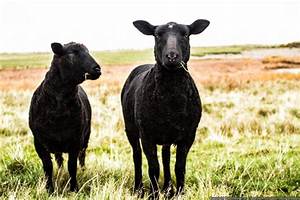
Label: sheep